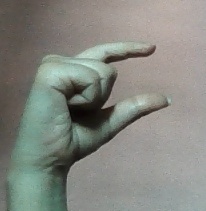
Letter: dal